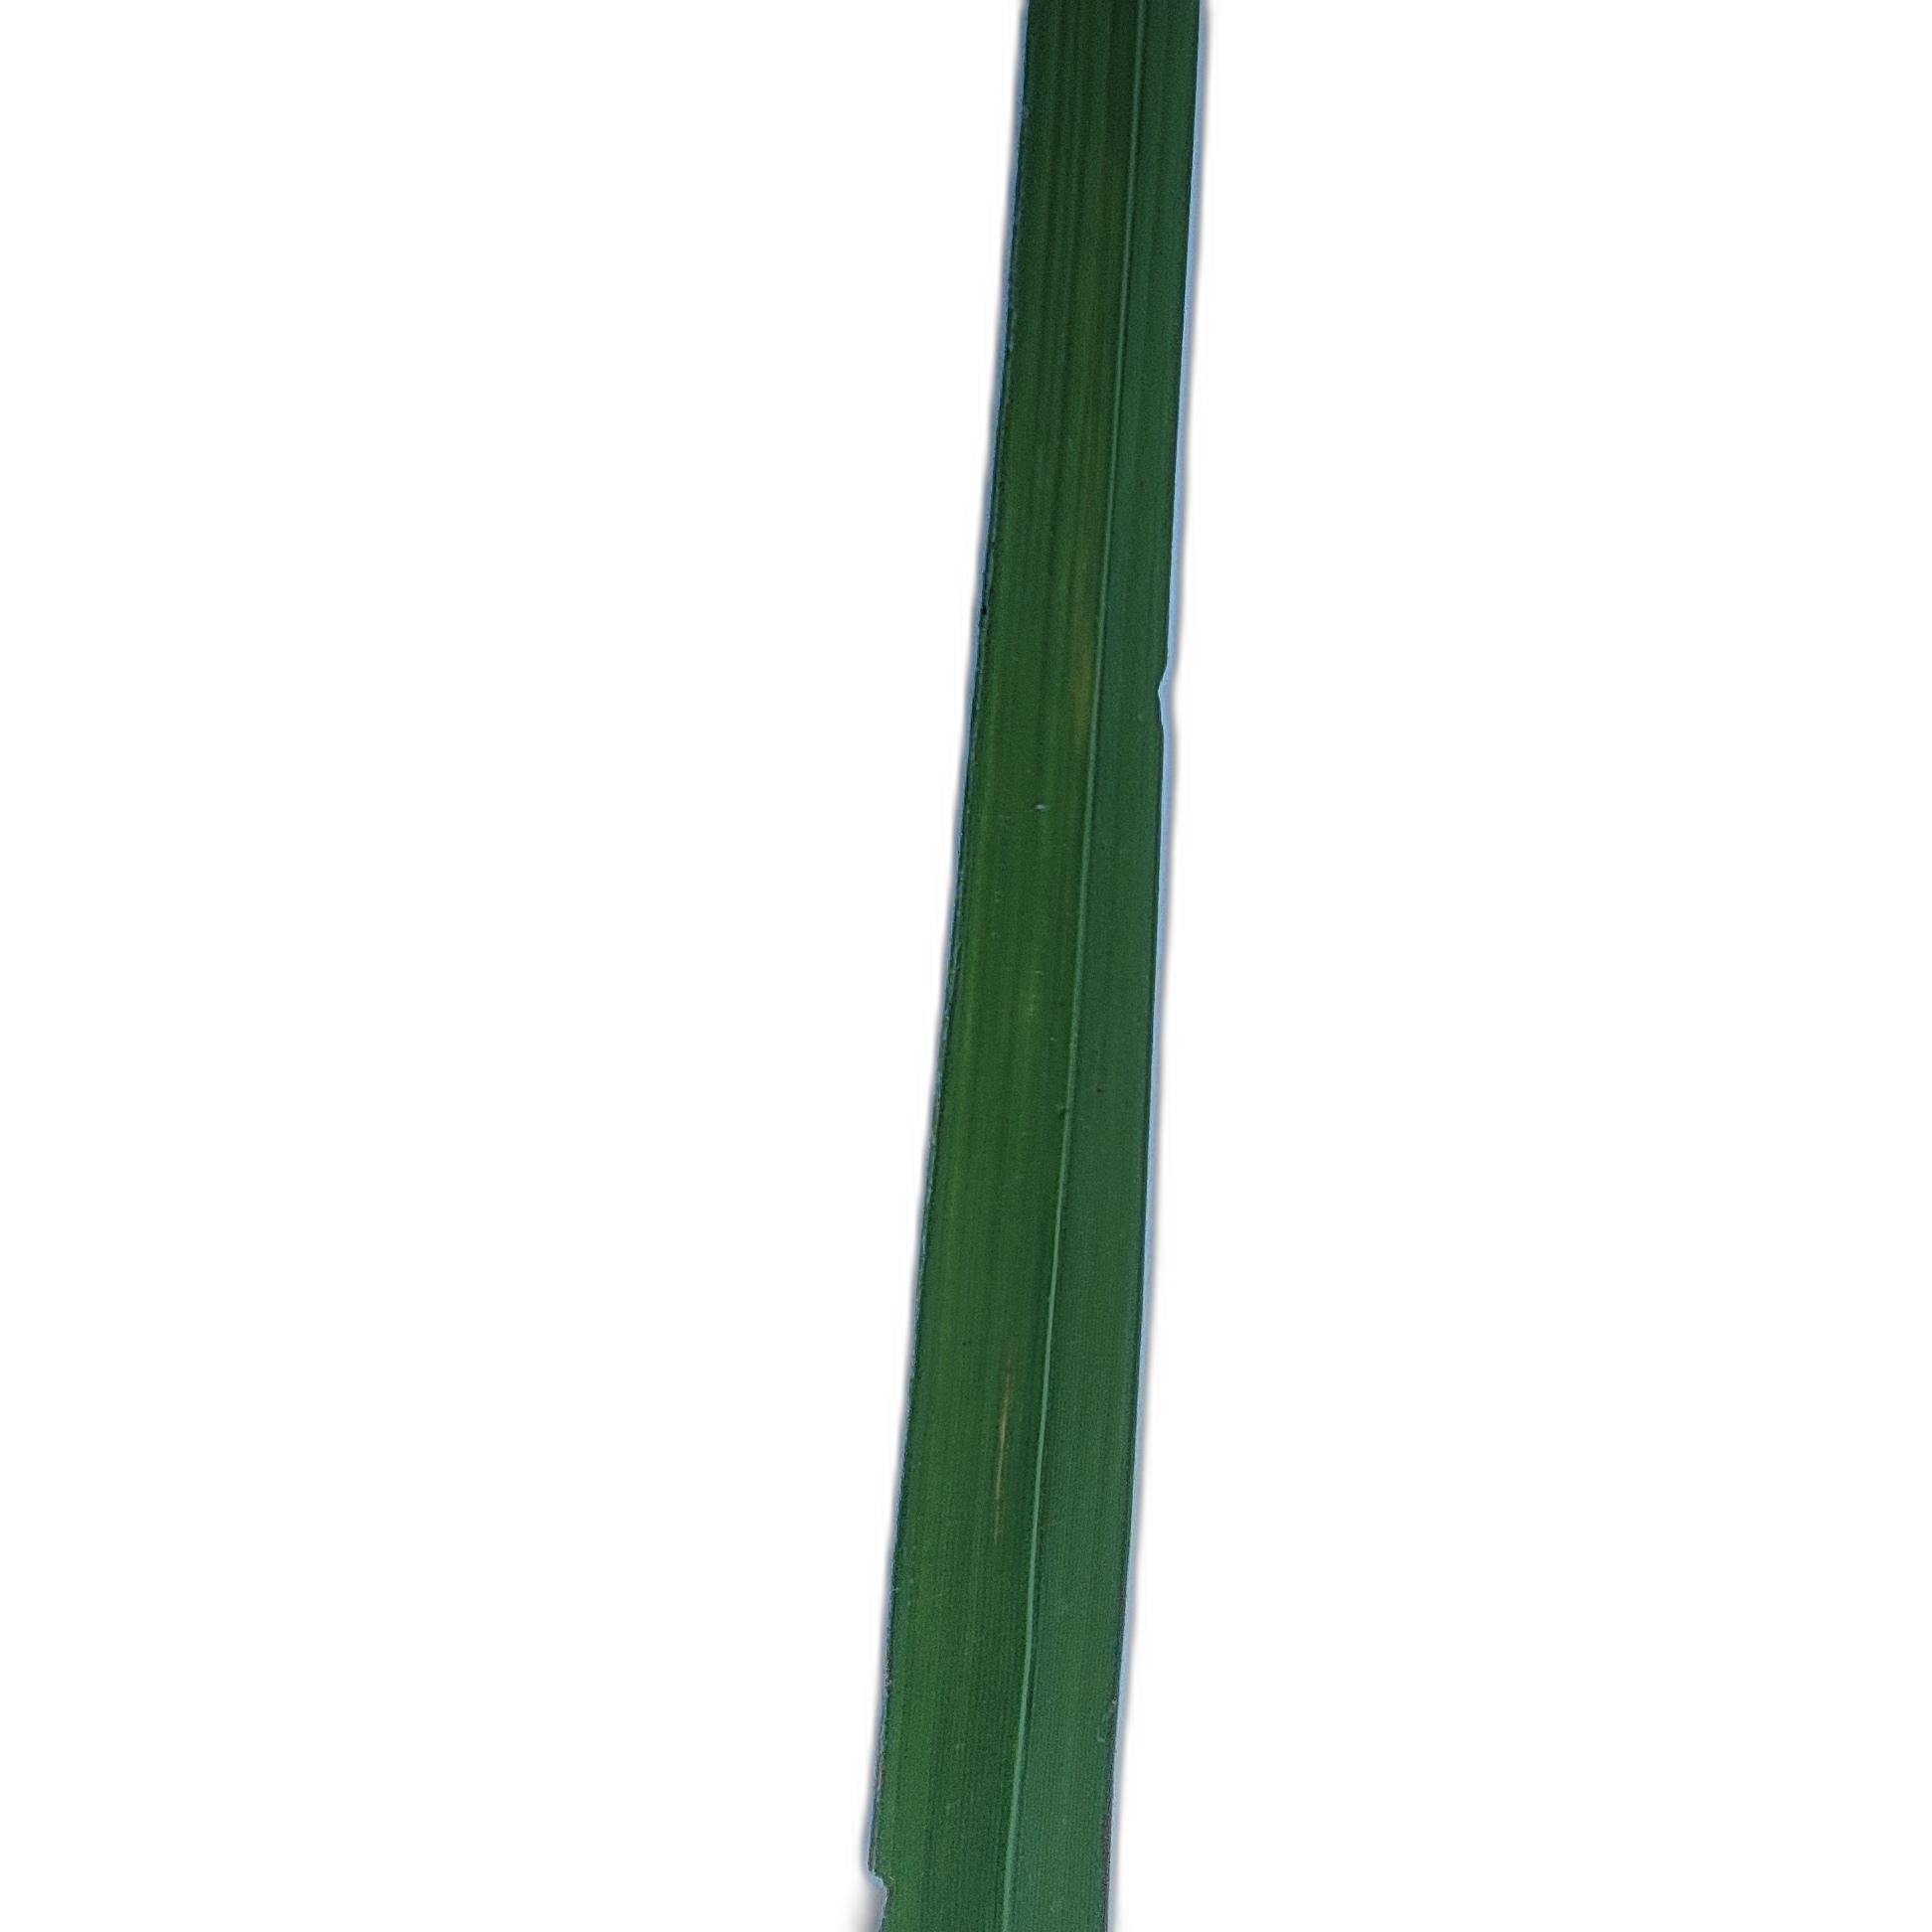
Label: Healthy